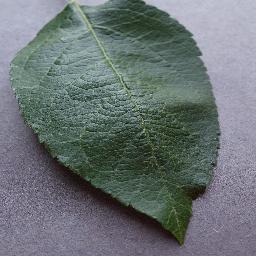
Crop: apple
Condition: healthy